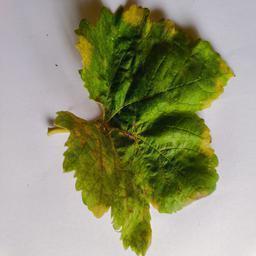
Label: Downy Mildew